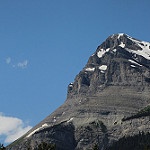
Label: mountain